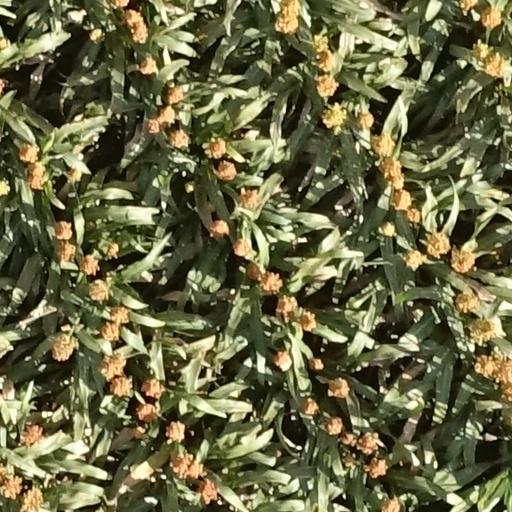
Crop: sorghum